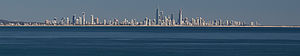
Gold Coast (Australien) / Geografi
Gold Coast skyline set fra Burleigh Heads, Queensland
Gold Coast er den sjettestørste by i Australien og den næststørste i staten Queensland med sine 638.090 indbyggere. Byen er beliggende 66 kilometer syd-sydøst for Brisbane og lige nord for grænsen til New South Wales.